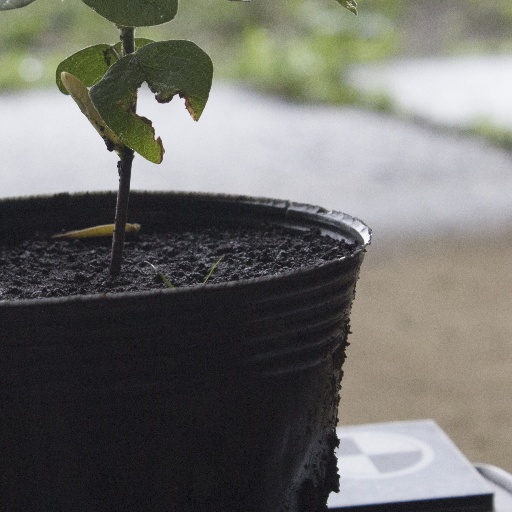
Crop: soybean